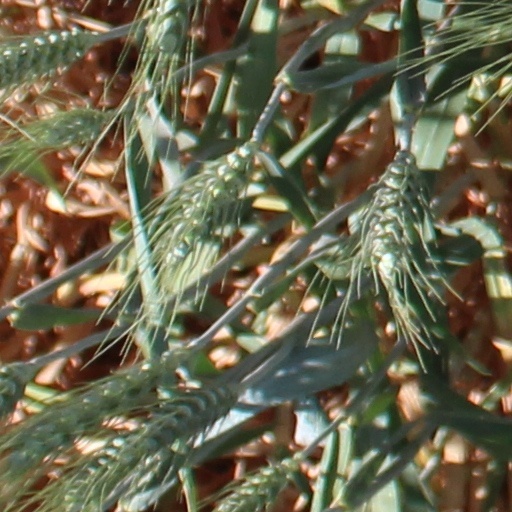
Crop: wheat